Phosphoenolpyruvate carboxylase

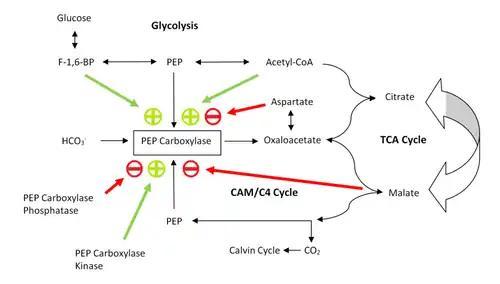
Figure 3: the Phosphoenolpyruvate (PEP) carboxylase regulation pathways

PEP carboxylase is mainly subject to two levels of regulation: phosphorylation and allostery. Figure 3 shows a schematic of the regulatory mechanism.